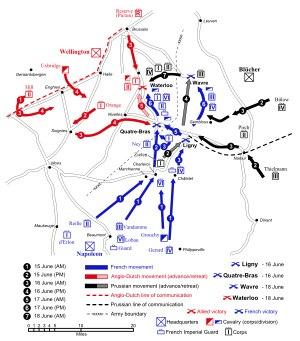
La bataille de Wavre opposa trois corps d'armée de l'Empire français commandés par le maréchal Grouchy à une arrière-garde prussienne sous les ordres de Johann von Thielmann les 18 et 19 juin 1815. Bien que les Prussiens aient finalement été repoussés par les Français, ils résistèrent assez longtemps pour permettre à la principale armée prussienne, commandée par Blücher, d'aller secourir les forces de Wellington et ainsi triompher contre Napoléon Iᵉʳ, lors de la bataille de Waterloo.